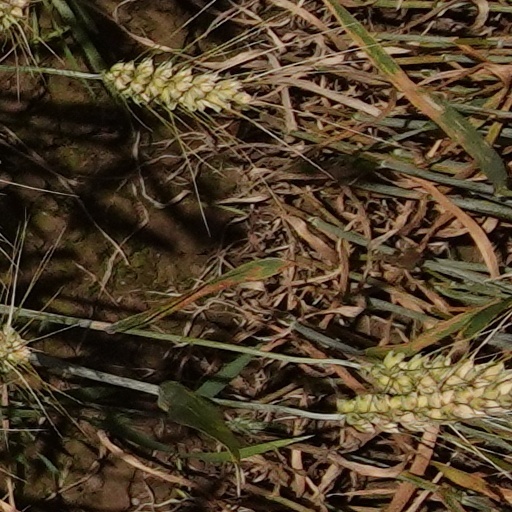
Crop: wheat